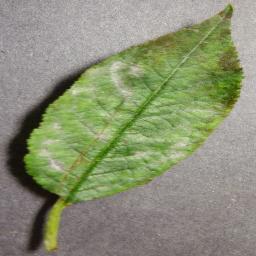
Label: Cherry___Powdery_mildew